Elmhurst (Connersville, Indiana)

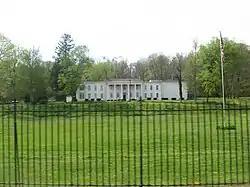
Elmhurst, April 2012

Elmhurst is a historic home located near Connersville, Fayette County, Indiana. It was built in 1831, with later additions and modifications, and is a transitional Federal / Greek Revival style dwelling. Among its residents have been James N. Huston, Samuel W. Parker, Caleb Blood Smith, and Oliver H. Smith.